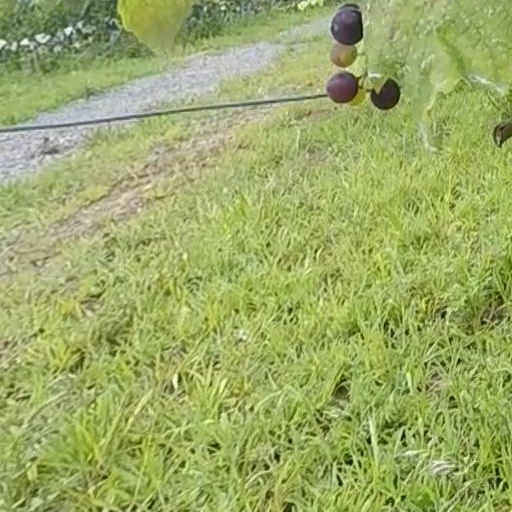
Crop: grape